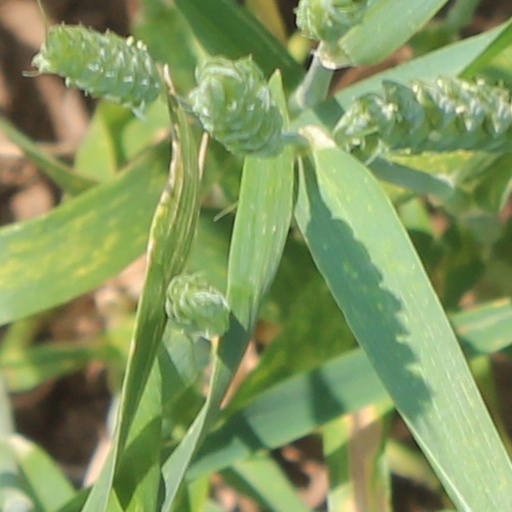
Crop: wheat